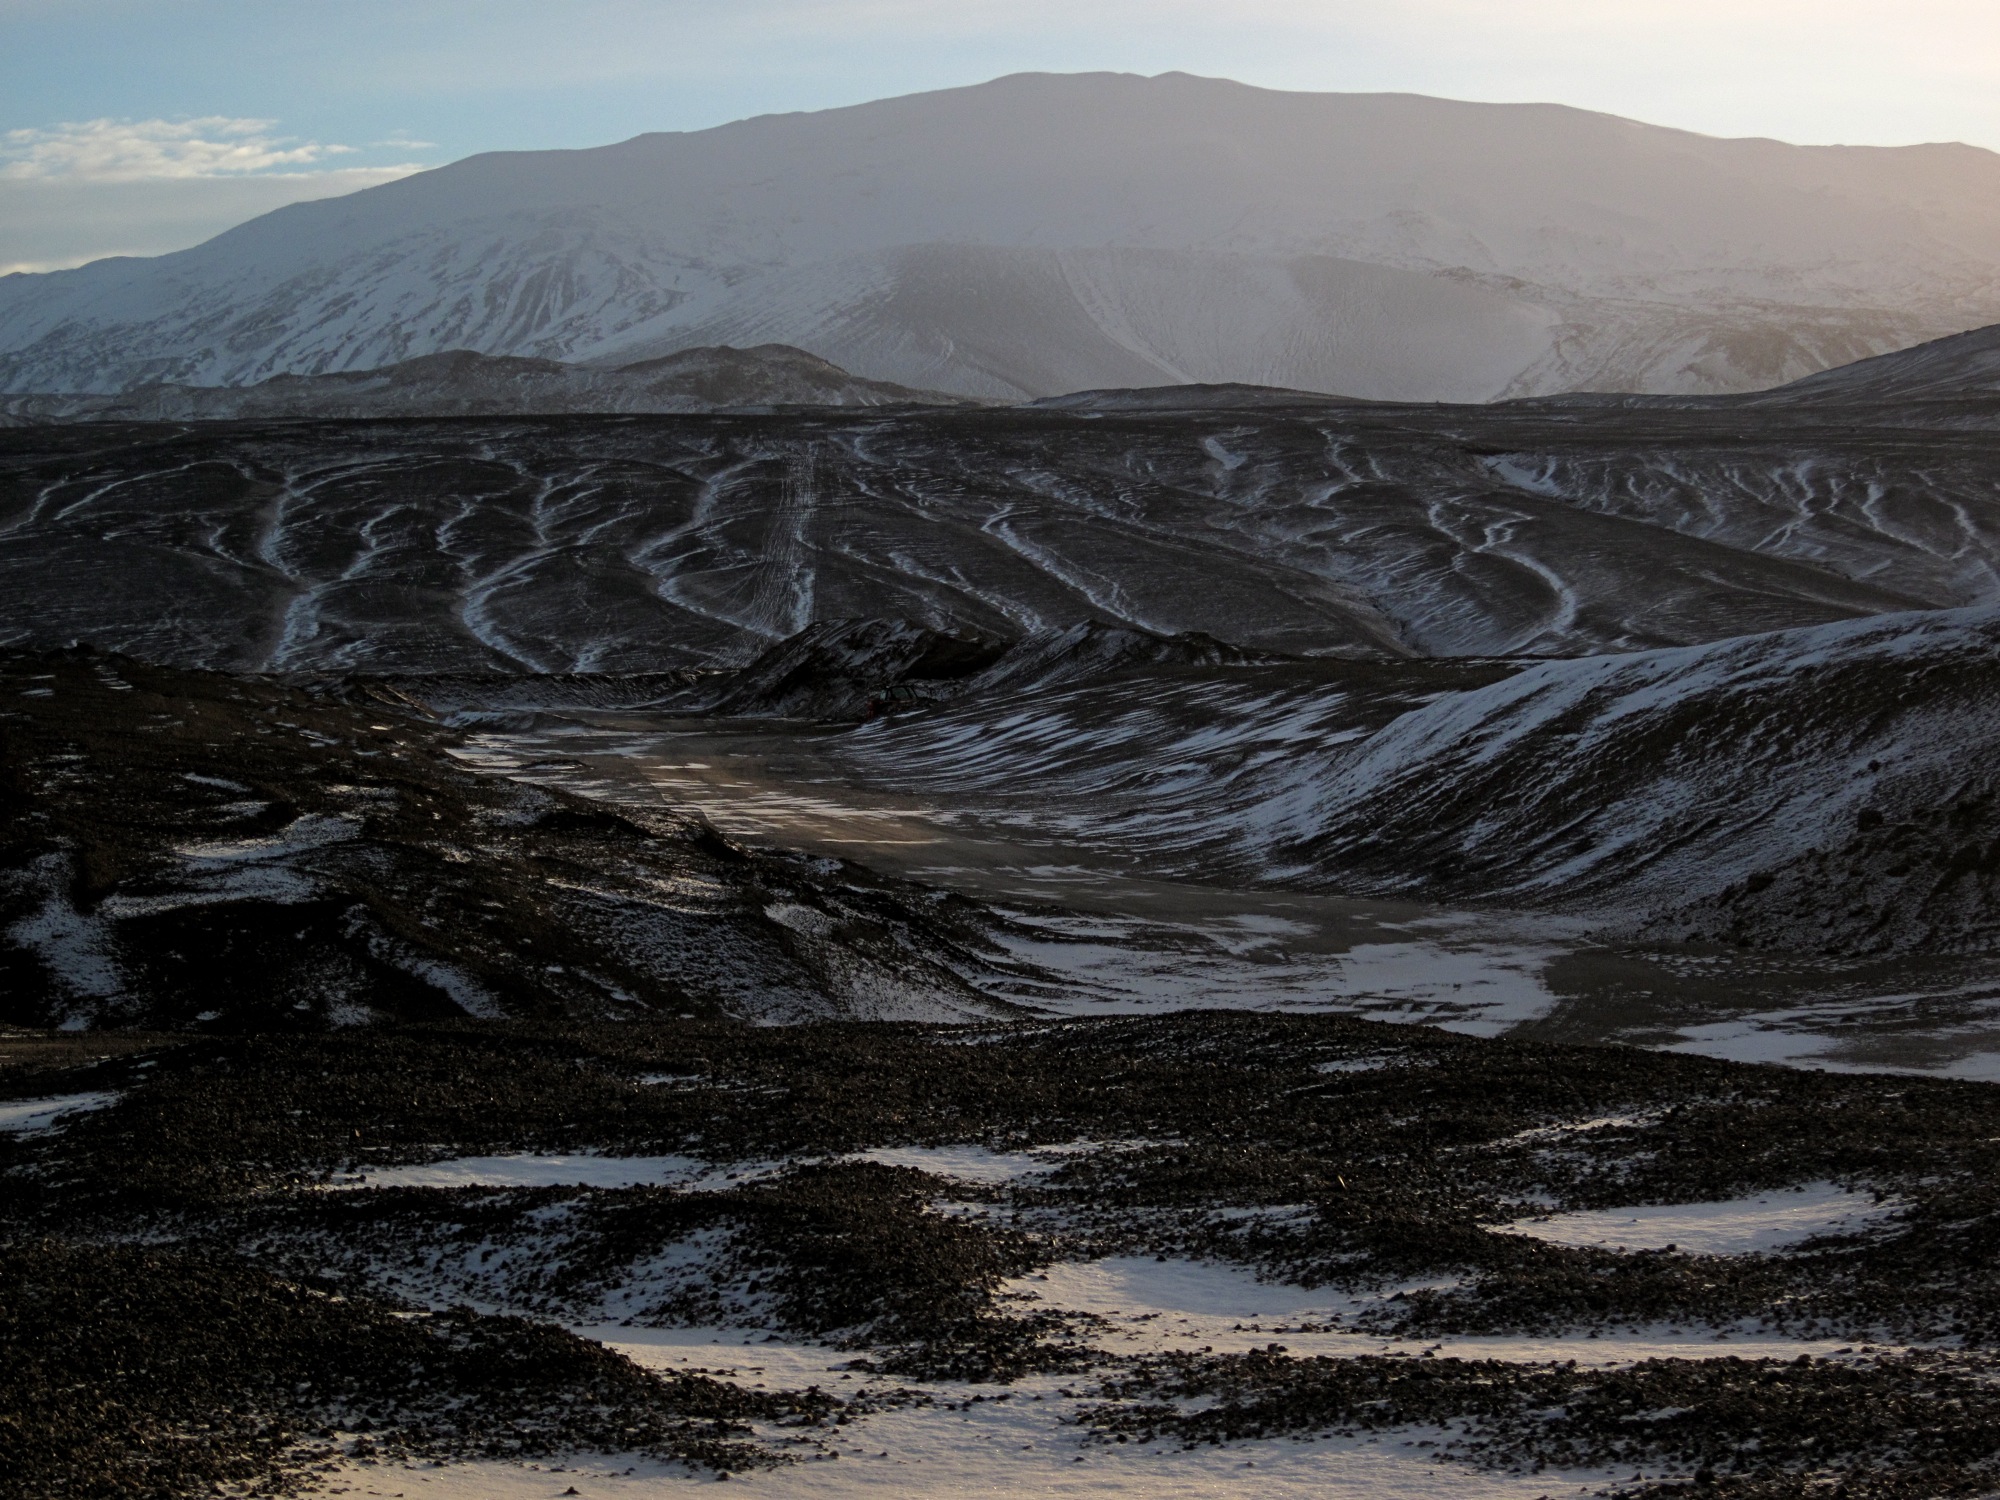
landscape, wilderness, mountain, snow, winter, wave, reflection, iceland, terrain, material, geology, plateau, landform, natural environment, geographical feature, atmospheric phenomenon, mountainous landforms